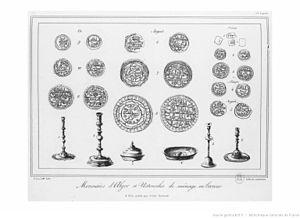
Titre
La régence d'Alger est un ancien État d'Afrique du Nord, intégré à l'Empire ottoman tout en étant autonome, dont l'existence, de 1516 à 1830, a précédé la colonisation de l'Algérie par la France. Située entre la régence de Tunis, à partir de 1574, à l'Est et l'Empire chérifien, à partir de 1553, à l'ouest, la Régence s'étendait à l'origine dans des limites allant de La Calle à l'Est aux Trara à l'ouest et d'Alger à Biskra, et s'est ensuite déployée jusqu'aux actuelles frontières orientale et occidentale de l'Algérie.
Le système monétaire de la régence d'Alger, désigne l'ensemble des monnaies employées durant la période de la régence d'Alger, de 1519 à 1830, puis durant les premières années de la colonisation française.
La période dite de l’Algérie française, ou de l’Algérie coloniale, va, dans l'histoire de l'Algérie, de 1830, avec la prise d'Alger, à 1962, avec l'indépendance du pays. Cette période est parfois aussi désignée, dans son ensemble, comme celle de la colonisation, de la présence ou de l'occupation française de l'Algérie.